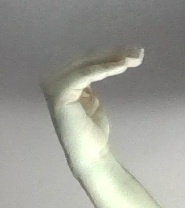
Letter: haa